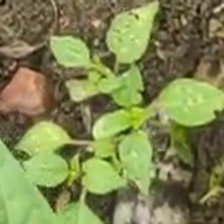
Weed species: Lamber_Quarter_plant(Chenopodium )